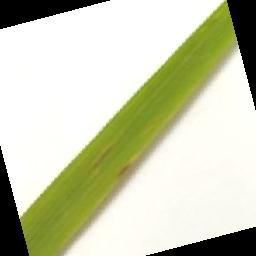
Label: Rice___Brown_Spot